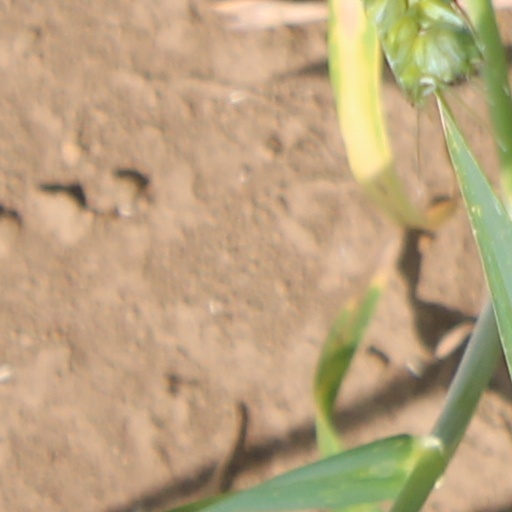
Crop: wheat